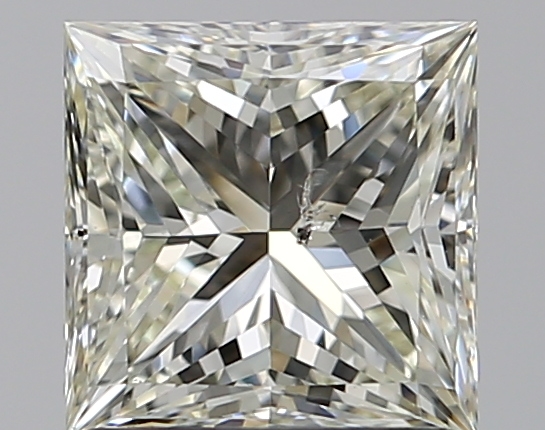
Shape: princess
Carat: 1.21
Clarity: SI1
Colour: L
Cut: EX
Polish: EX
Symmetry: VG
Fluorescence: N
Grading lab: GIA
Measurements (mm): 5.96 x 5.89 x 4.21